Pnictogen bond

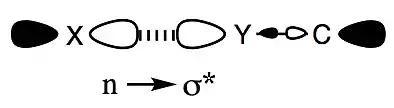
Orbital mixing schematic for an n → σ* interaction which result in a charge transfer contribution to pnictogen bonds.

The directionality of σ-hole interactions, including PnB interactions, has resulted in their exploitation within the field of supramolecular chemistry, incorporating PnB donor systems into a range of systems exploiting the formation of weak intermolecular interactions for a range of applications.